L.U.C

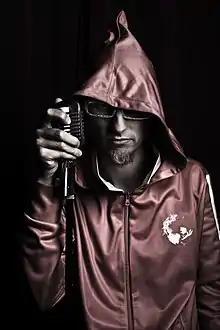
Rostowski, May 2005

L.U.C is the alias of Łukasz Rostkowski, a Polish rapper and entrepreneur who works in Wrocław. He is the founder, vocalist and co-producer of musical project Kanał Audytywny, and currently works through his solo albums.